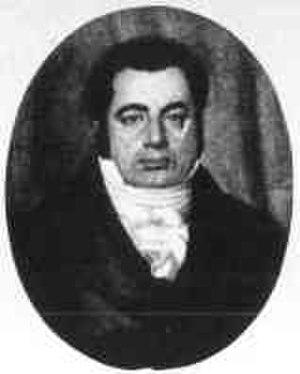
Pierre Benoît est un homme de science, architecte et naturaliste français de la première moitié du XIXᵉ siècle expatrié en Argentine. Des origines mystérieuses et de nombreux indices troublants le désignent comme un potentiel Louis XVII survivant, bien qu’il n’ait lui-même jamais fait état de telles prétentions.